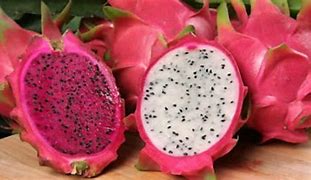
Label: Dragonfruit